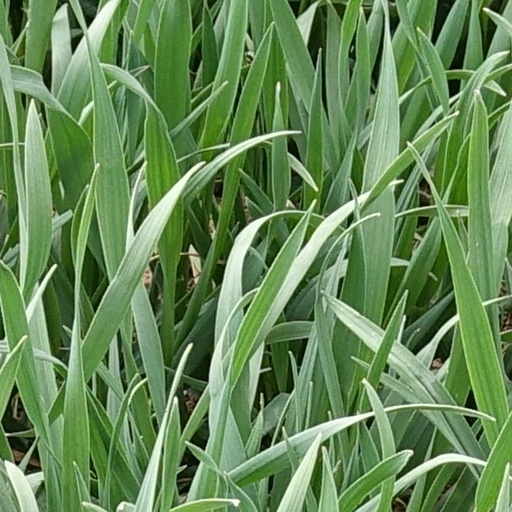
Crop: wheat